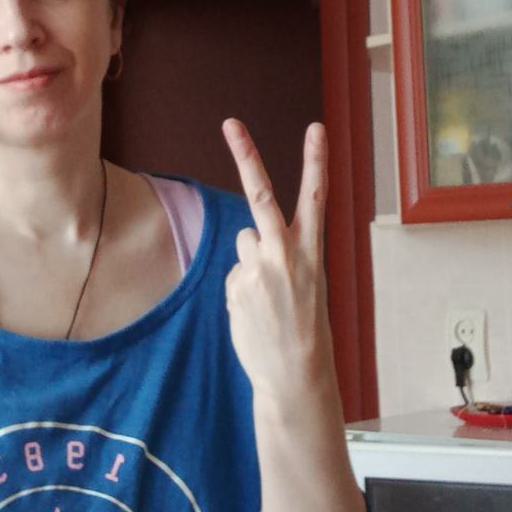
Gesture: peace_inverted